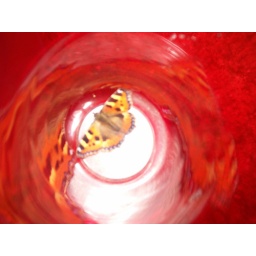
A butterfly in a red glass